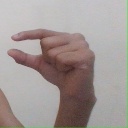
अक्षर: ग